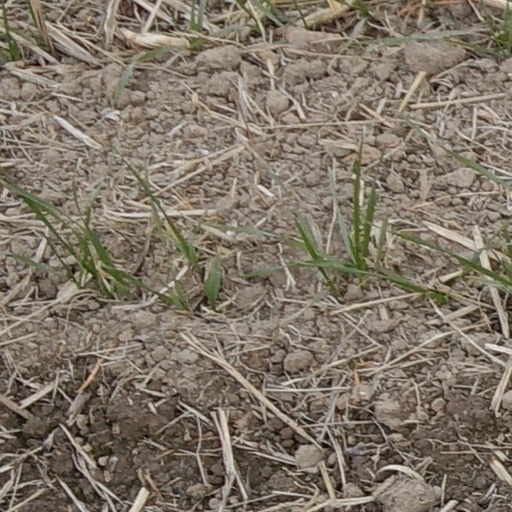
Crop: wheat